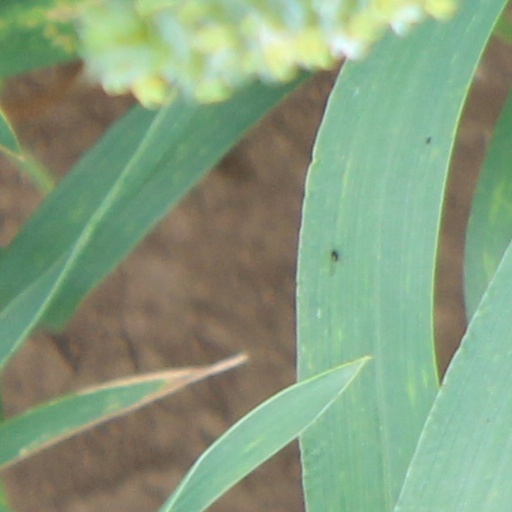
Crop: wheat